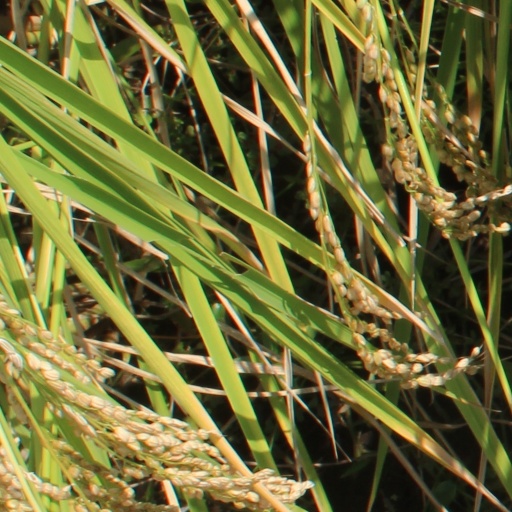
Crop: rice